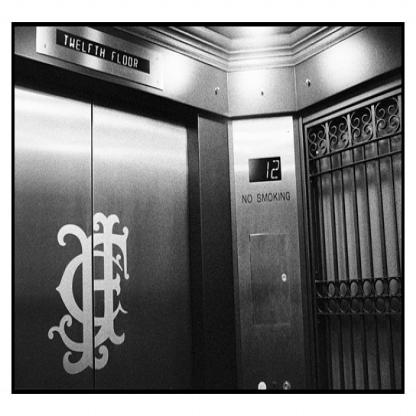
Scene: Indoor